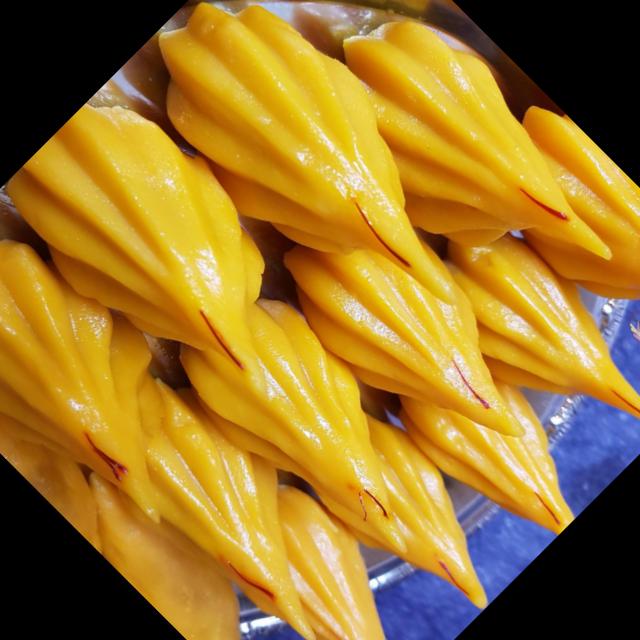
Dish: modak